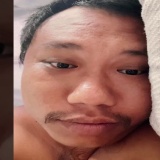
diễn viên Bảo Suzu